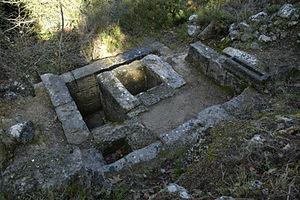
L'Amphiaréion d'Oropos, est un sanctuaire consacré au héros Amphiaraos, situé dans les collines, à 6 km au sud du port fortifié d'Oropos, où les pèlerins venaient trouver des réponses oraculaires et de guérison.